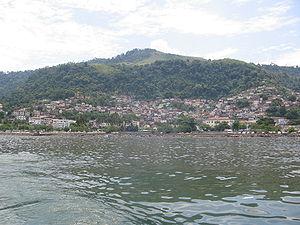
Angra dos Reis est une ville brésilienne de l'ouest de l'État de Rio de Janeiro.